Odziena Manor

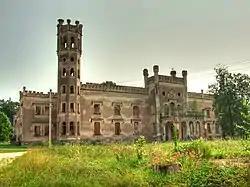

Odziena Manor is a manor house built in Neo-Gothic style around 1860 in Vietalva Parish, Aizkraukle Municipality in the Vidzeme region of Latvia.